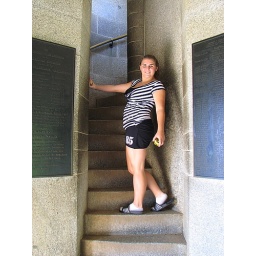
Kellee in the castle monument